Grand Palace

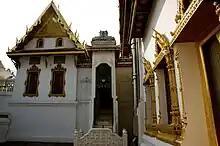
Ho Suralai Phiman, to the east of the Phaisan Thaksin Throne Hall

The southwest structure is the "Phra Thinang Sanam Chan" (พระที่นั่งสนามจันทร์). Built during the reign of King Rama II, the pavilion is a traditional Thai pavilion with a raised platform inside. King Rama II used the pavilion for relaxation and for sitting when supervising construction projects. Measuring only , the pavilion was portable and could be moved to different sites. The wooden pediments are decorated with gilded carvings and glass mosaic in a floral design with Chinese and Western influences. The eight columns are inlaid with glass mosaic. The inner platform is decorated with black lacquer and glass mosaic. The top of the platform is made out of a single panel of teak measuring . The pavilion was strengthened and given a marble base by King Rama IX in 1963.